Peace of Thorn (1411)

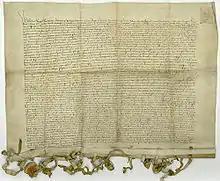
The 1411 treaty

The (First) Peace of Thorn was a peace treaty formally ending the Polish–Lithuanian–Teutonic War between allied Kingdom of Poland and Grand Duchy of Lithuania on one side, and the Teutonic Knights on the other. It was signed on 1 February 1411 in Thorn (Toruń), one of the southernmost cities of the Monastic State of the Teutonic Knights. In historiography, the treaty is often portrayed as a diplomatic failure of Poland–Lithuania as they failed to capitalize on the decisive defeat of the Knights in the Battle of Grunwald in June 1410. The Knights returned Dobrzyń Land which they captured from Poland during the war and made only temporary territorial concessions in Samogitia, which returned to Lithuania only for the lifetimes of Polish King Władysław Jagiełło and Lithuanian Grand Duke Vytautas. The Peace of Thorn was not stable. It took two other brief wars, the Hunger War in 1414 and Gollub War in 1422, to sign the Treaty of Melno that solved the territorial disputes. However, large war reparations were a significant financial burden on the Knights, causing internal unrest and economic decline. The Teutonic Knights never recovered their former might.